Nyssa ogeche

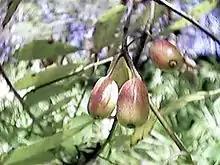
Fruit, referred to as Ogeechee lime

The mature fruit, known as Ogeechee lime, has a subacid flavor. It is made into preserves and can also be used as a substitute for lime juice. The fruit is produced in small clusters of 2–3, is up to 4 centimeters long, and has a thick, juicy, very acidic flesh containing a single seed.